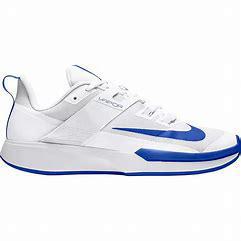
Brand: Nike
Model: Court Vapor Lite 2